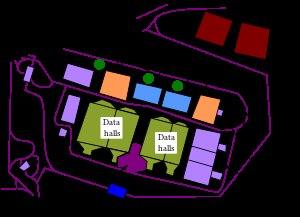
Le Centre de données de l'Utah est un centre de stockage et de traitement de données géré par la NSA pour le compte de la Communauté du renseignement des États-Unis, qui est opérationnel depuis septembre 2014.